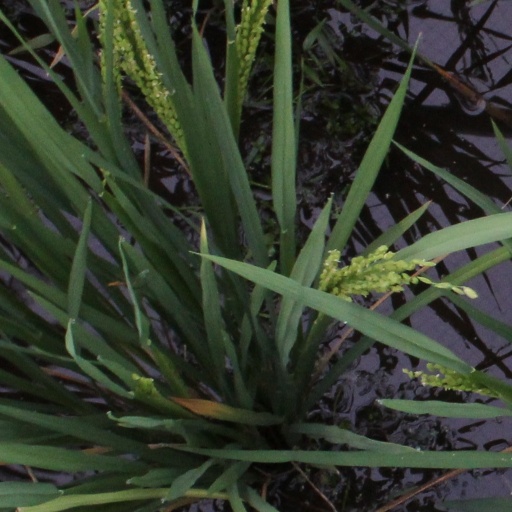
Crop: rice